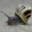
Label: snail